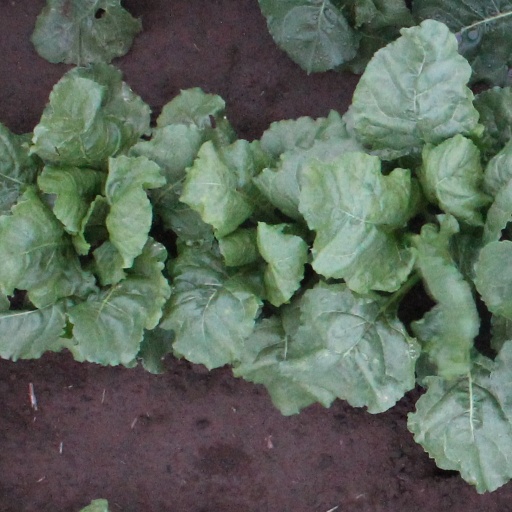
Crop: sugar beet